YouTube

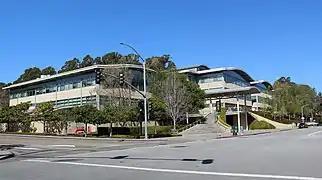
YouTube's headquarters in San Bruno, California, April 2017

During that time, the company also went through some organizational changes. In October 2006, YouTube moved to a new office in San Bruno, California. Hurley announced that he would be stepping down as chief executive officer of YouTube to take an advisory role and that Salar Kamangar would take over as head of the company in October 2010. In December 2009, YouTube partnered with Vevo. In April 2010, Lady Gaga's "Bad Romance" became the most-viewed video, becoming the first video to reach 200million views on May 9, 2010.